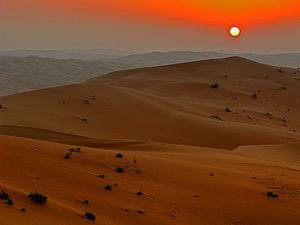
Le désert d'Arabie et les brousses xériques saharo-arabiques orientales forment une écorégion terrestre définie par le Fonds mondial pour la nature, qui appartient au biome des déserts et brousses xériques de l'écozone paléarctique. Il s'agit de la plus grande écorégion de la péninsule Arabique, qui s'étend principalement en Arabie saoudite, de la frontière avec le Yémen et Oman jusqu'au Sud de la Jordanie et de l'Irak. Elle comprend le désert du Rub al-Khali, qui est certainement la plus grande étendue de sable de la planète, ainsi que le Sinaï israélo-égyptien. Au bord du golfe Persique, le désert s'étend encore sur la plus grande partie du Qatar et de l'émirat d'Abu Dhabi.